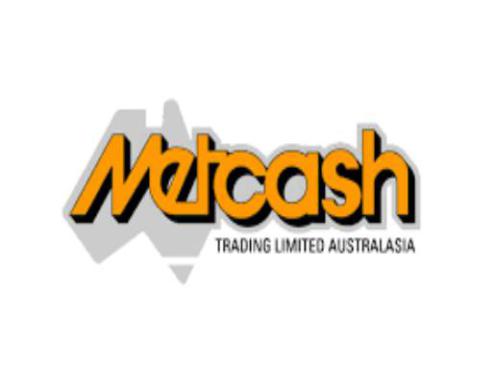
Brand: metcash
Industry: Others